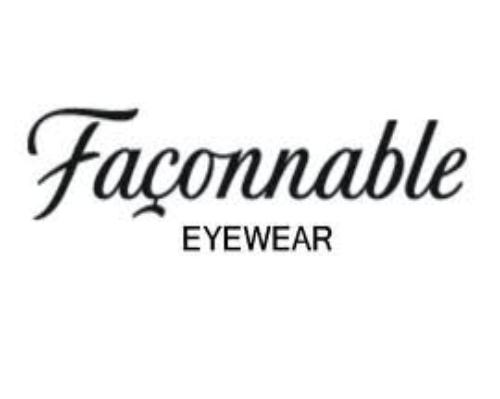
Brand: Faconnable
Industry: Clothes